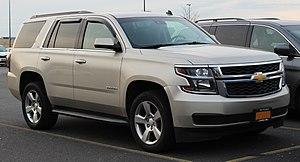
Le Chevrolet Tahoe est un véhicule de type véhicule utilitaire sport du constructeur automobile américain Chevrolet vendu depuis 1992. Actuellement, il en est à sa troisième génération. Le Tahoe existe aussi chez GMC sous le nom de Yukon; et chez Cadillac sous le nom d'Escalade.